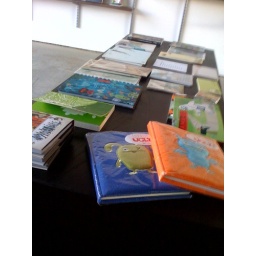
One of our tables in the store. It has all the fun journals and paper goods on it.